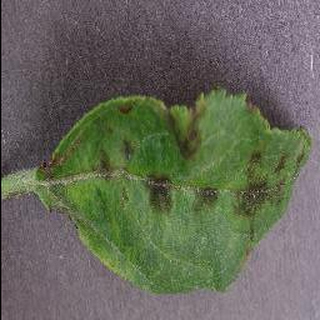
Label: apple_apple_scab